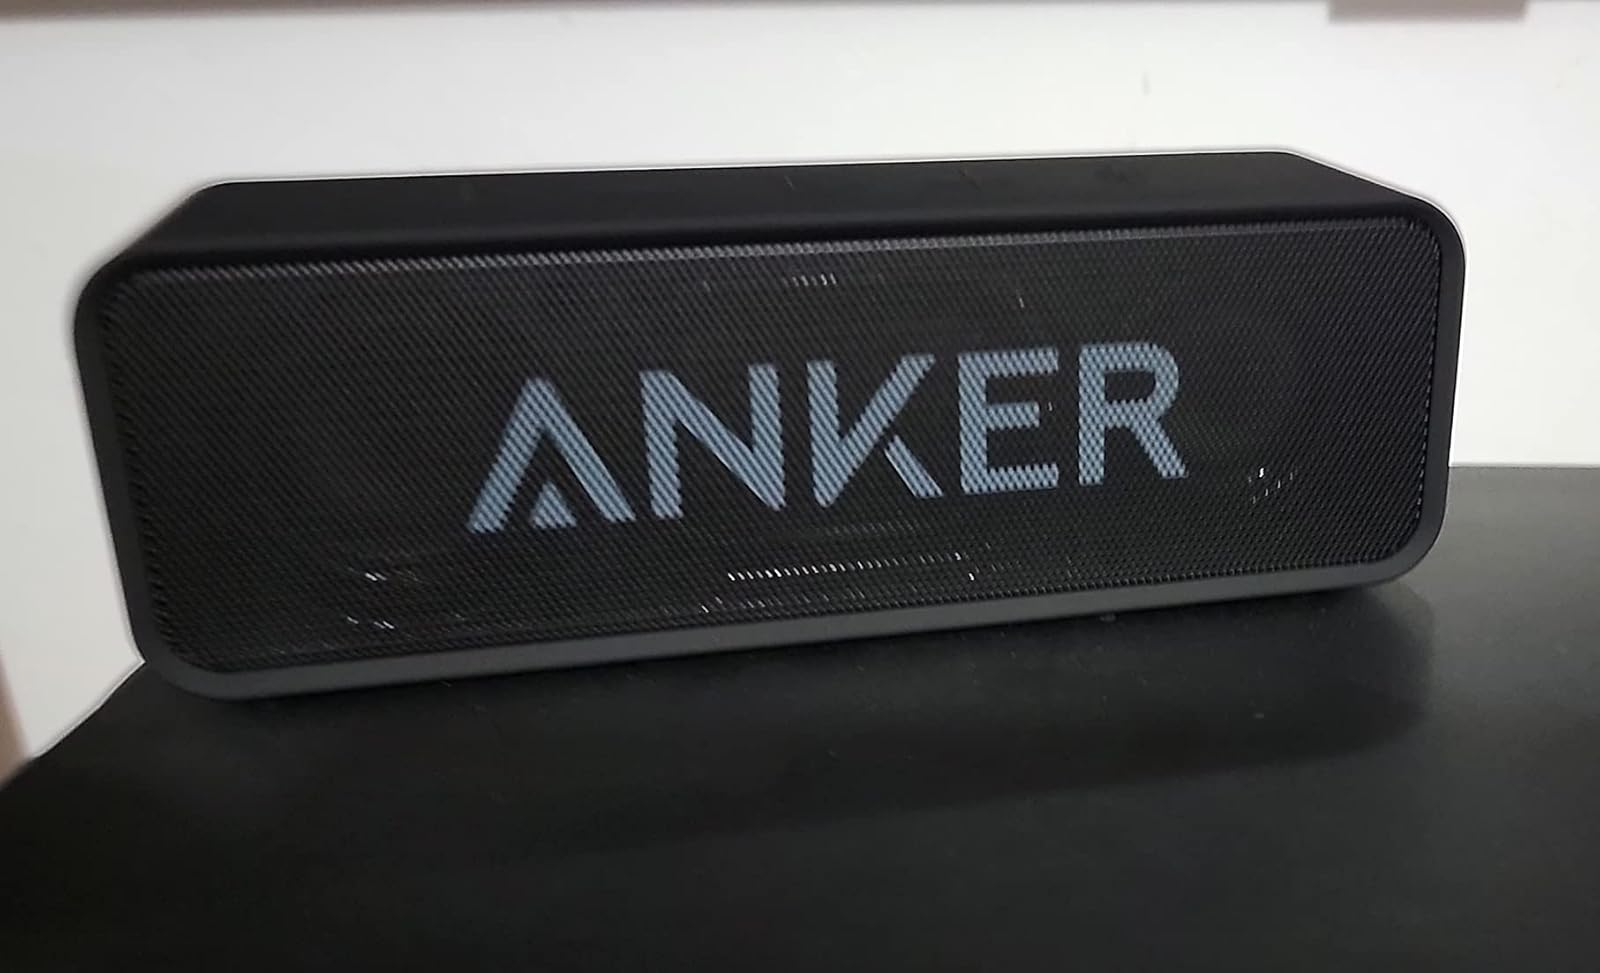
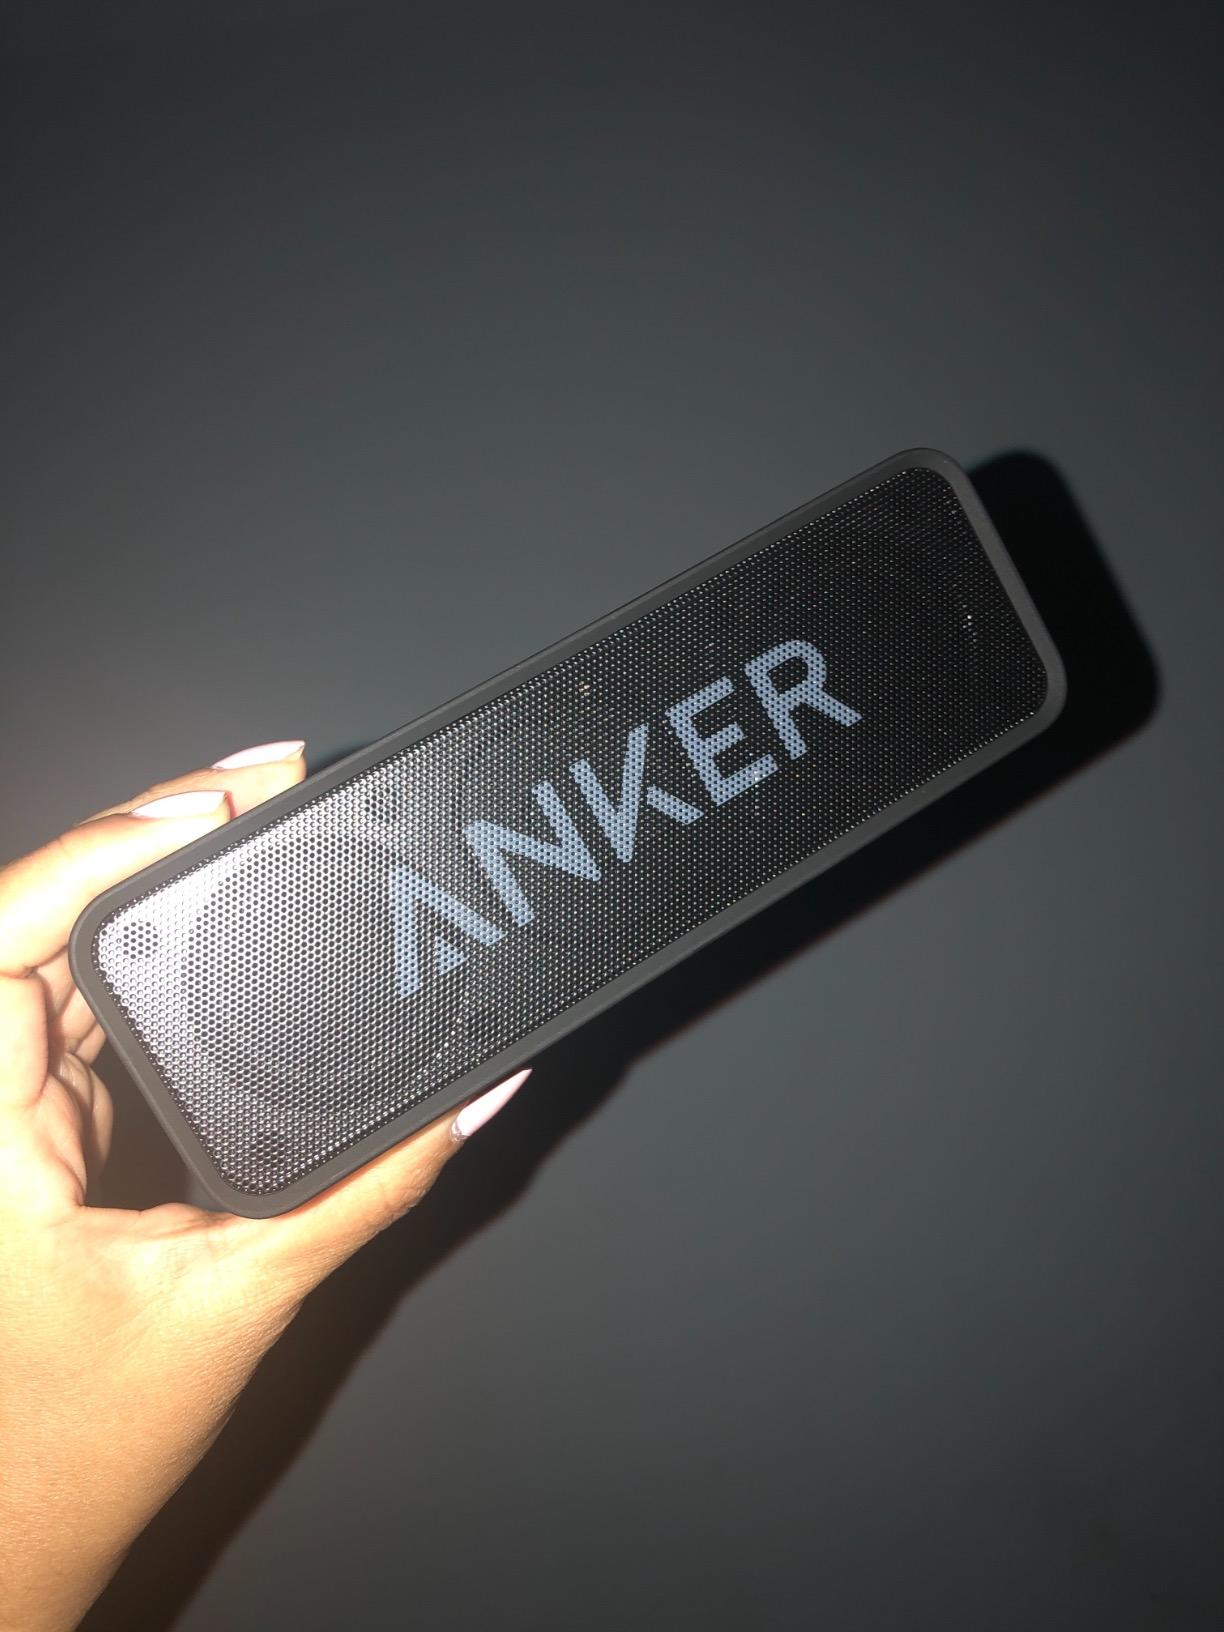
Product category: speaker
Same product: yes